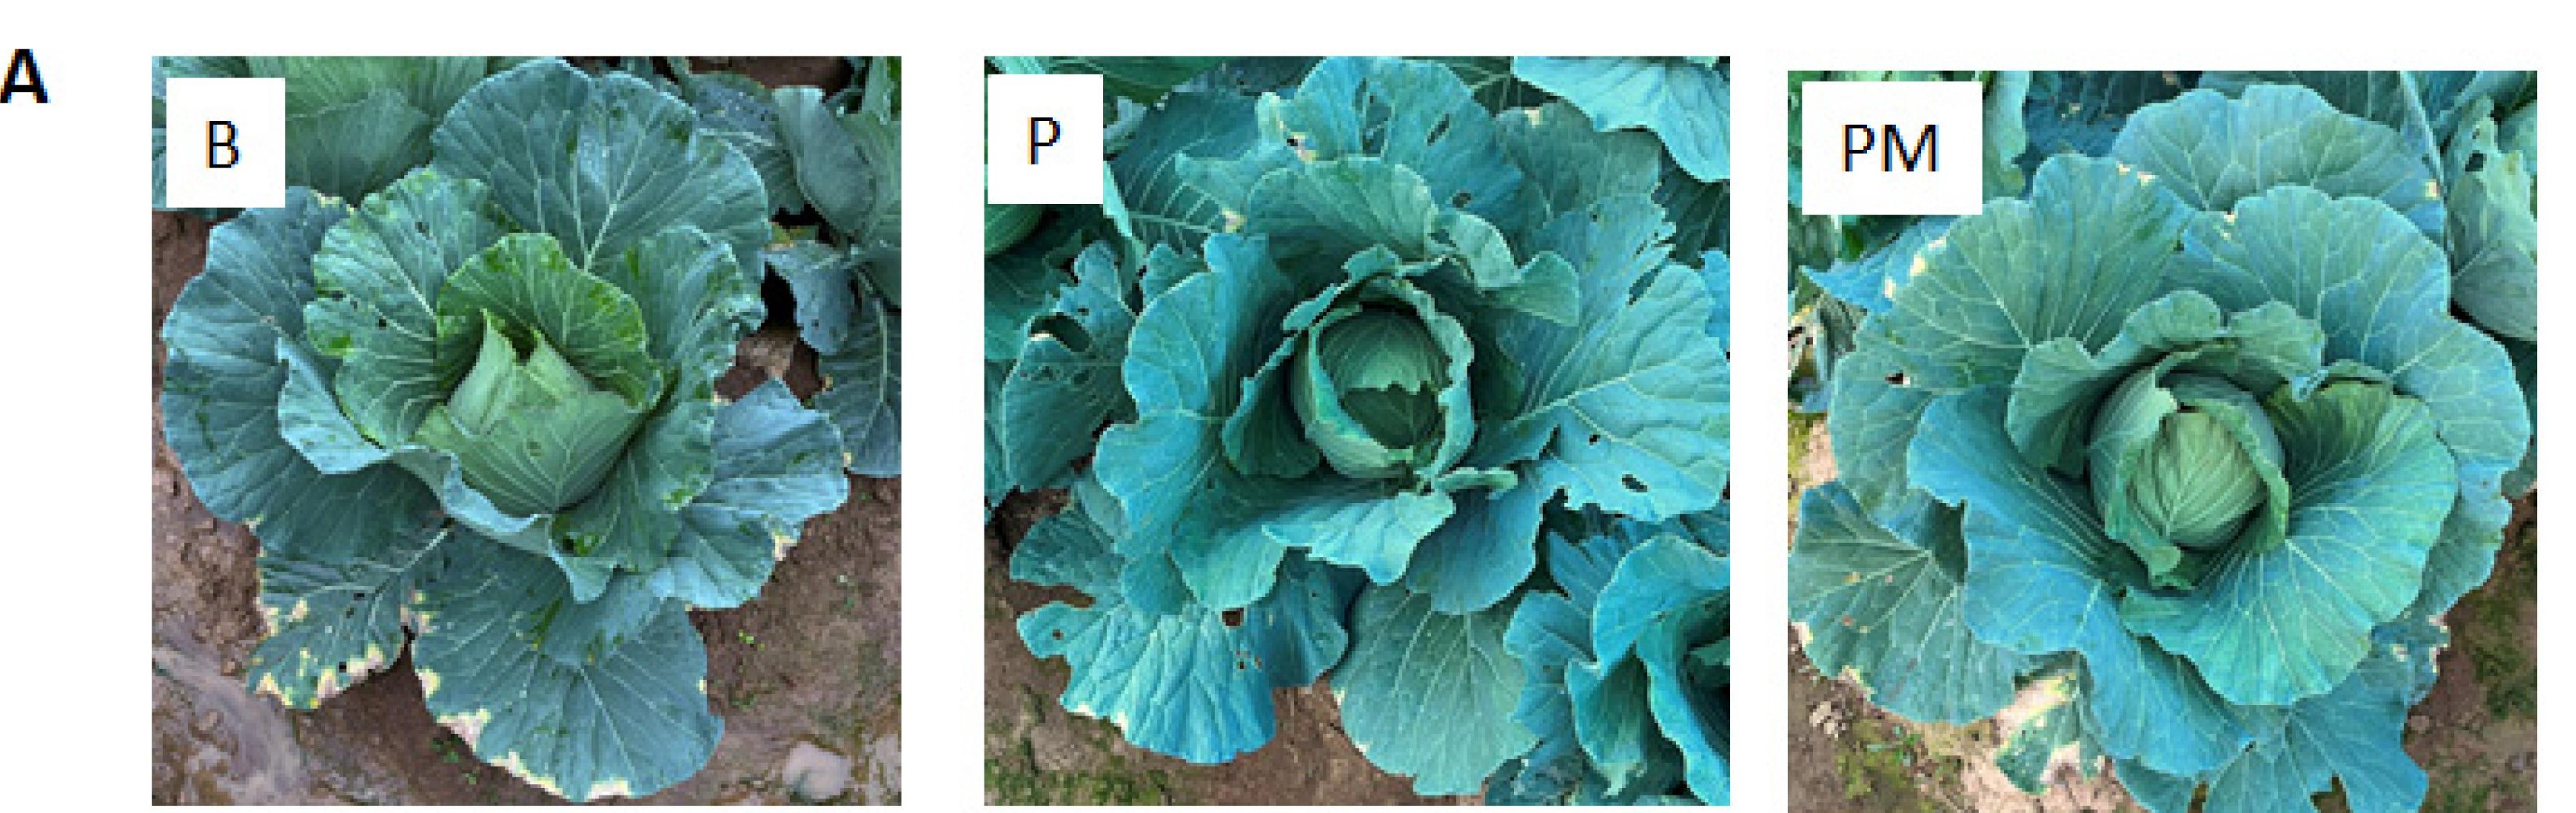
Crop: unknown
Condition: cabbage_cabbage_black_rot